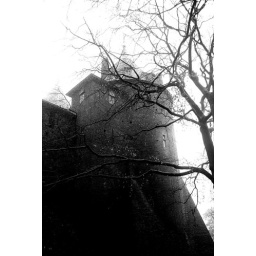
William Burges' fantasy castle looks sinister in black and white.